Murder of Esther and Jessica McCann

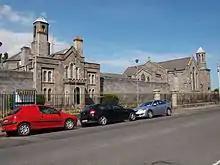
Arbour Hill Prison in Dublin, where Frank McCann is currently incarcerated.

McCann's first trial began on 11 January 1994 but collapsed on 31 January after he tried to immolate himself using deodorant as an accelerant in the bathroom of Arbour Hill Prison.